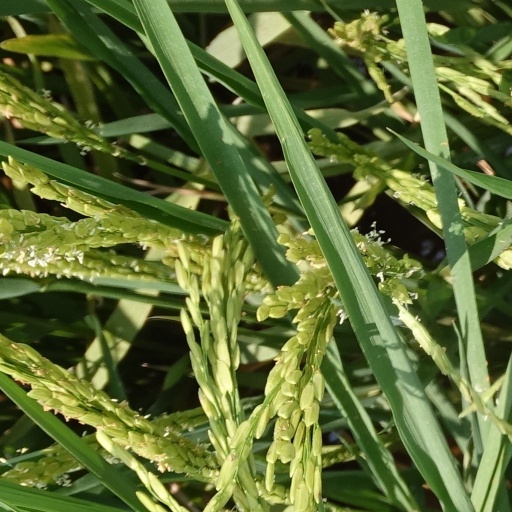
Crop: rice